Annunciation (Lochner)

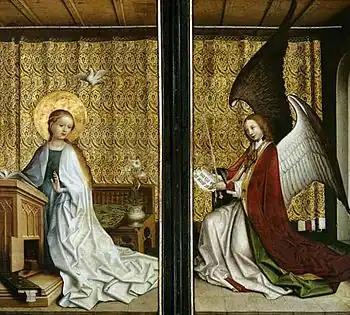
"Annunciation", 48.25 x 67.5in, Cologne Cathedral, Cologne

Annunciation (or The Virgin Mary) is a panel painting by the German artist Stefan Lochner, from "c." 1446-1449. The panels were probably conceived as an outer wing for a lost altarpiece. It shows the virgin, rather conventionally receiving the voice of the Holy Spirit, who hovers above her in the form of a dove. A vase behind her holds a lily. Her white clothes and the flower represent her virginity. It seems influenced by similar panels found in Jan van Eyck's "Ghent Altarpiece".